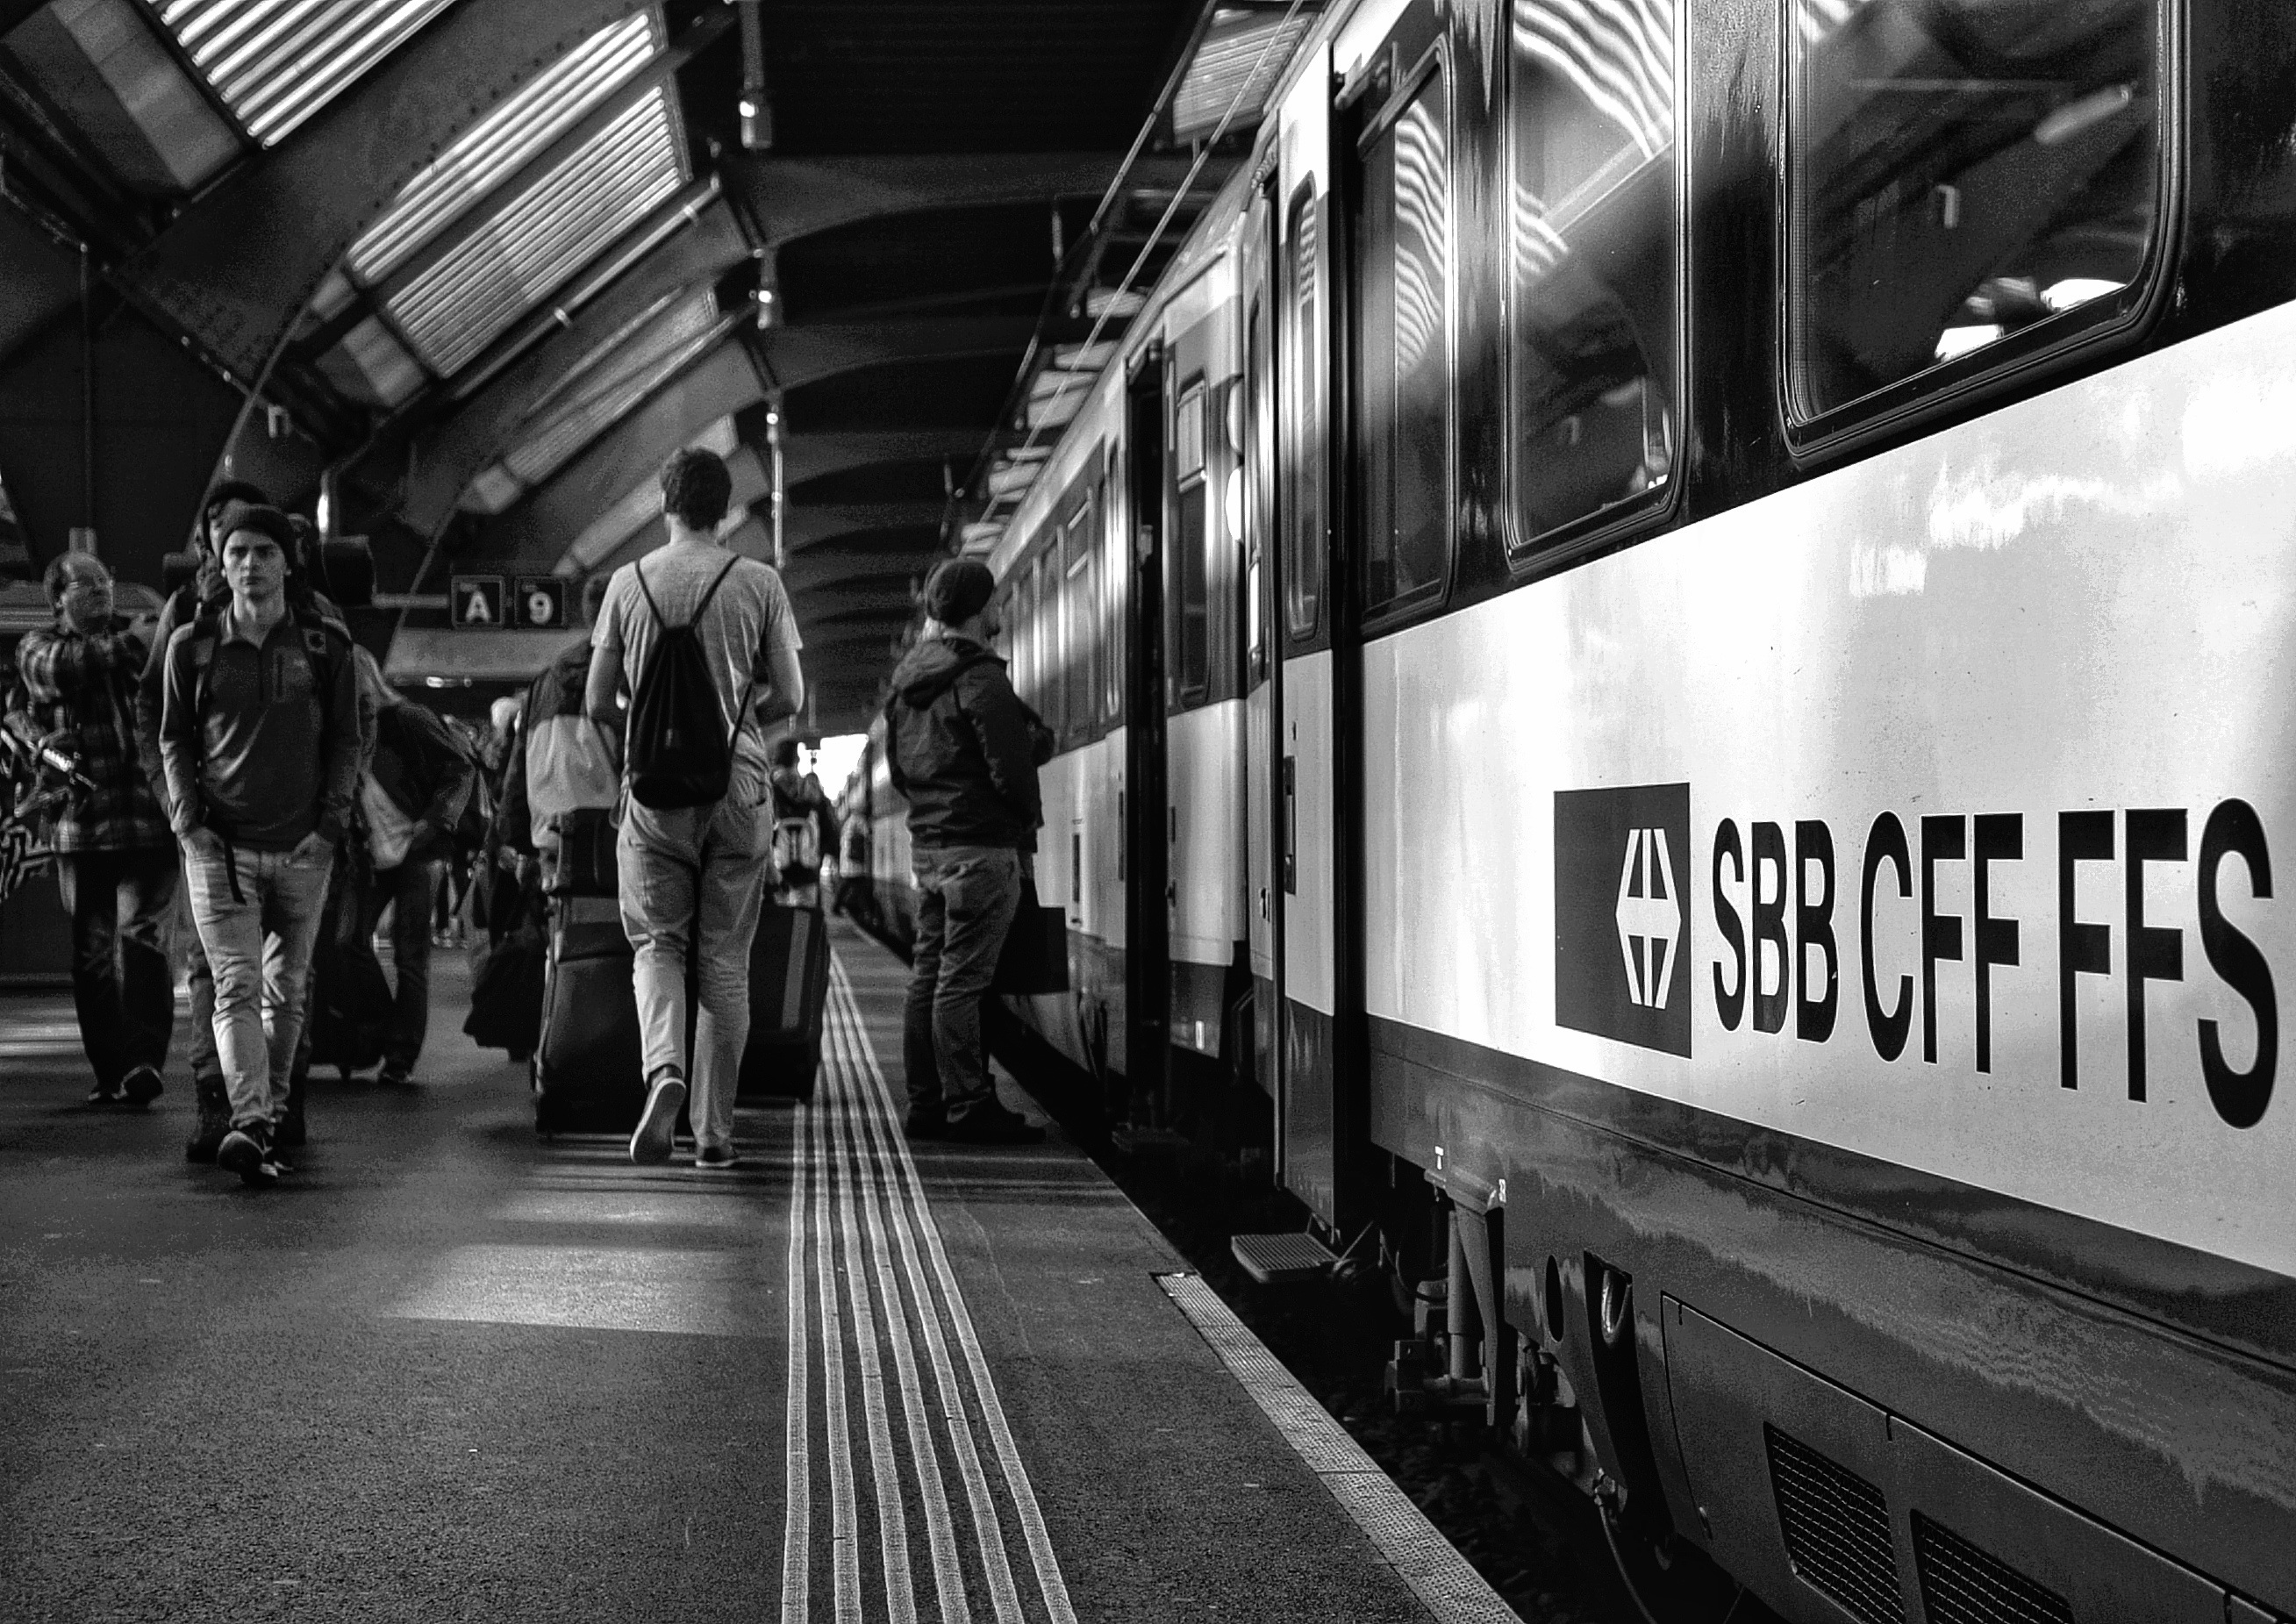
black and white, people, road, street, photography, city, urban, train, transport, vehicle, nikon, black, monochrome, public transport, flickr, bw, candid, streetart, ch, schweiz, switzerland, bahnhof, zug, zurich, blancoynegro, snapseed, schwarzundweiss, streetscene, mainstation, passanten, sbb, streetpix, thomas8047, onthestreets, iamnikon, d300s, blackandwithe, streetphotographer, streetartstreetlife, 175528, hb, pendler, zuri, sbbcffffs, peoplecomeandgo, monochrome photography, rapid transit